Nathaniel Dance

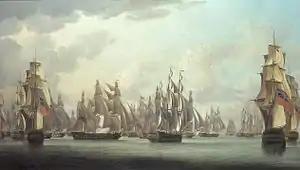
"Commodore Dance's celebrated action against a French squadron" (Robert Dodd, 1804)

Having ascertained the identity of the ships Dance signaled for his merchants to form the line of battle, and continued their heading, while the French closed, but made no move to attack. Dance used the delay to gather his ships together so the stronger East Indiamen stood between the French and the weaker country ships. The merchants continued on towards the straits, followed by Linois, who was trying to gauge the strength of the convoy. There were more ships in the convoy than he had expected, and taken in by Dance's manoeuvres and the painted gunports, Linois suspected that several warships were escorting them. He seemed to be confirmed in his suspicions when at dawn on 15 February, both forces raised their colours. Dance ordered the brig "Ganges" and the four lead ships to hoist Blue Ensigns, while the rest of the convoy raised Red Ensigns. By the system of national flags then in use in British ships, this implied that the ships with blue ensigns were warships attached to the squadron of Admiral Peter Rainier, while the others were merchant ships under their protection.